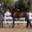
Label: horse